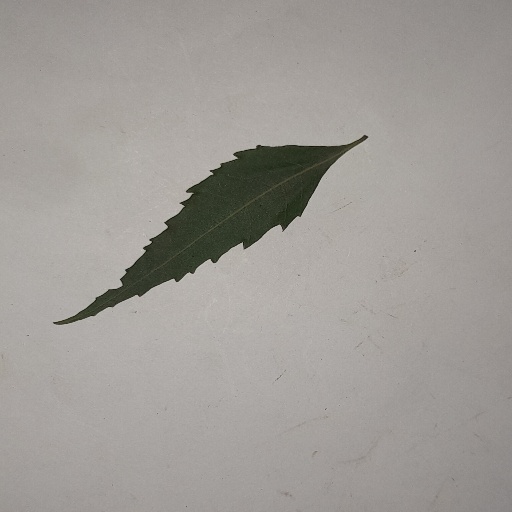
Species: Neem
Leaf condition: Healthy Leaf